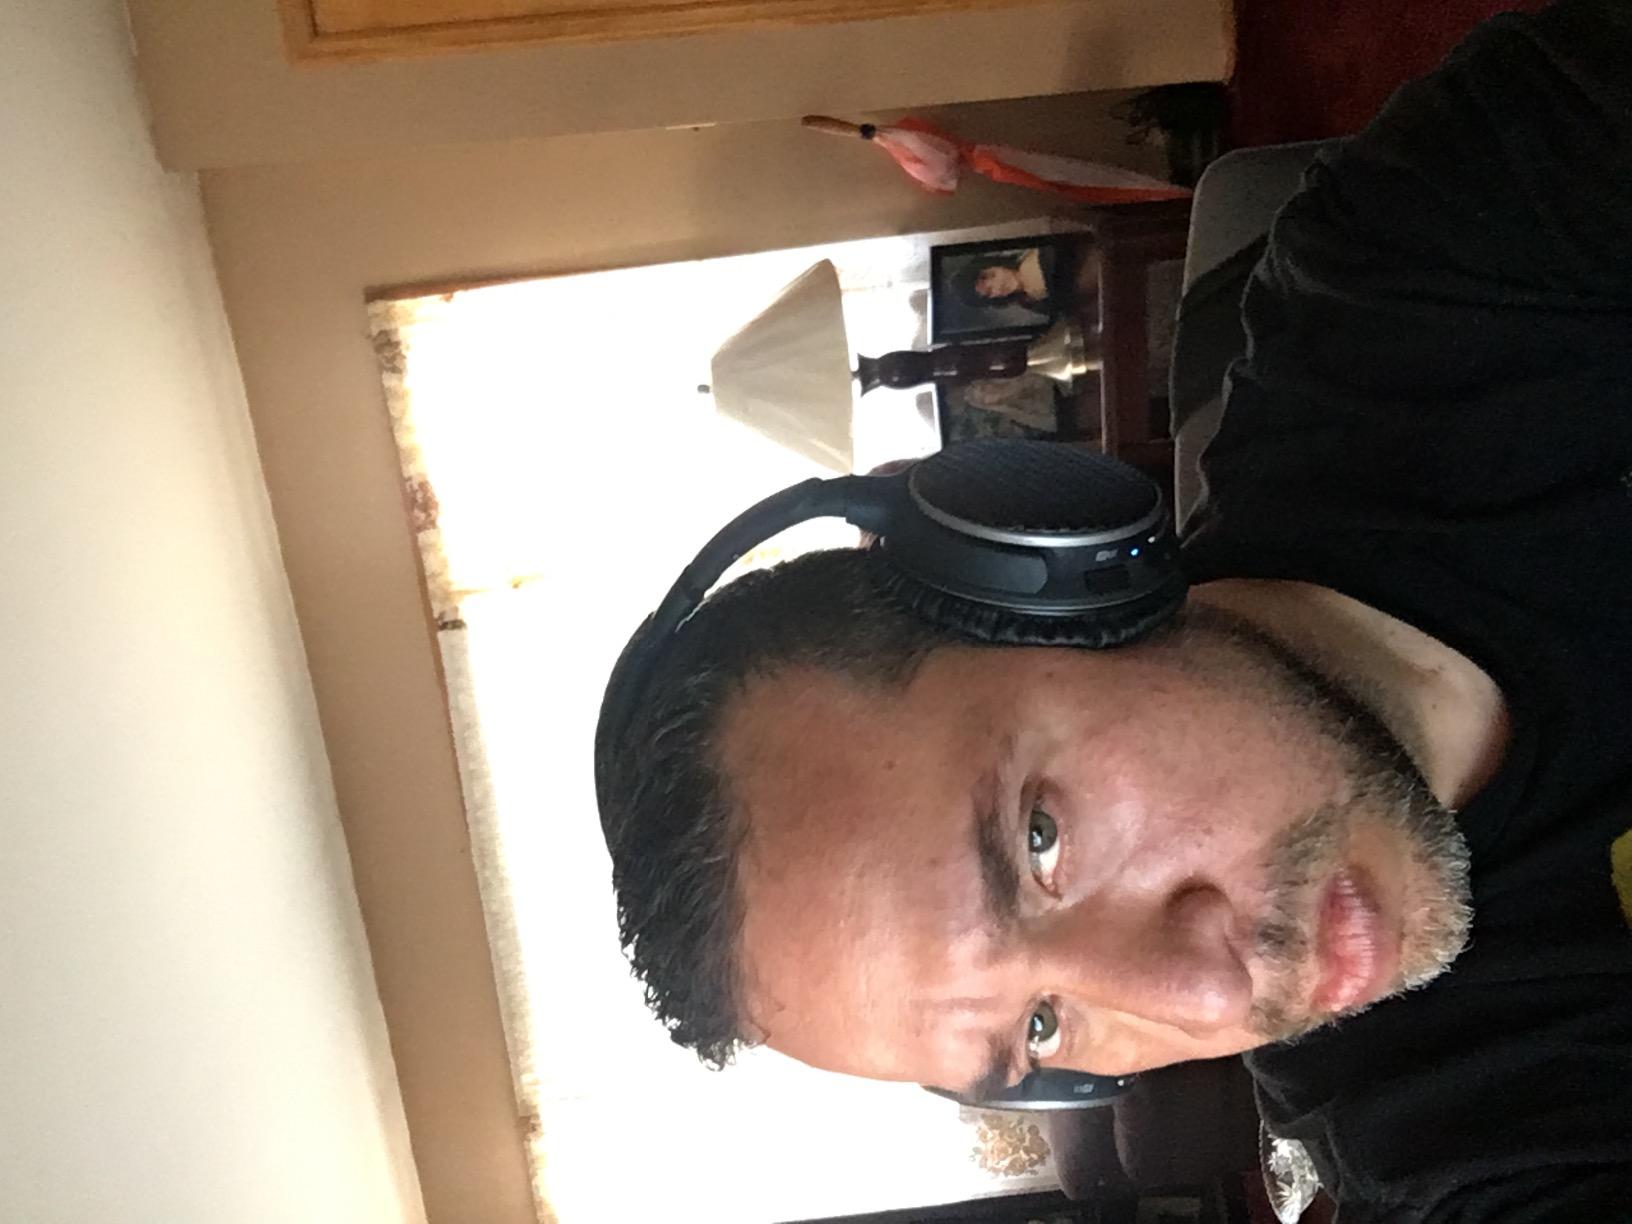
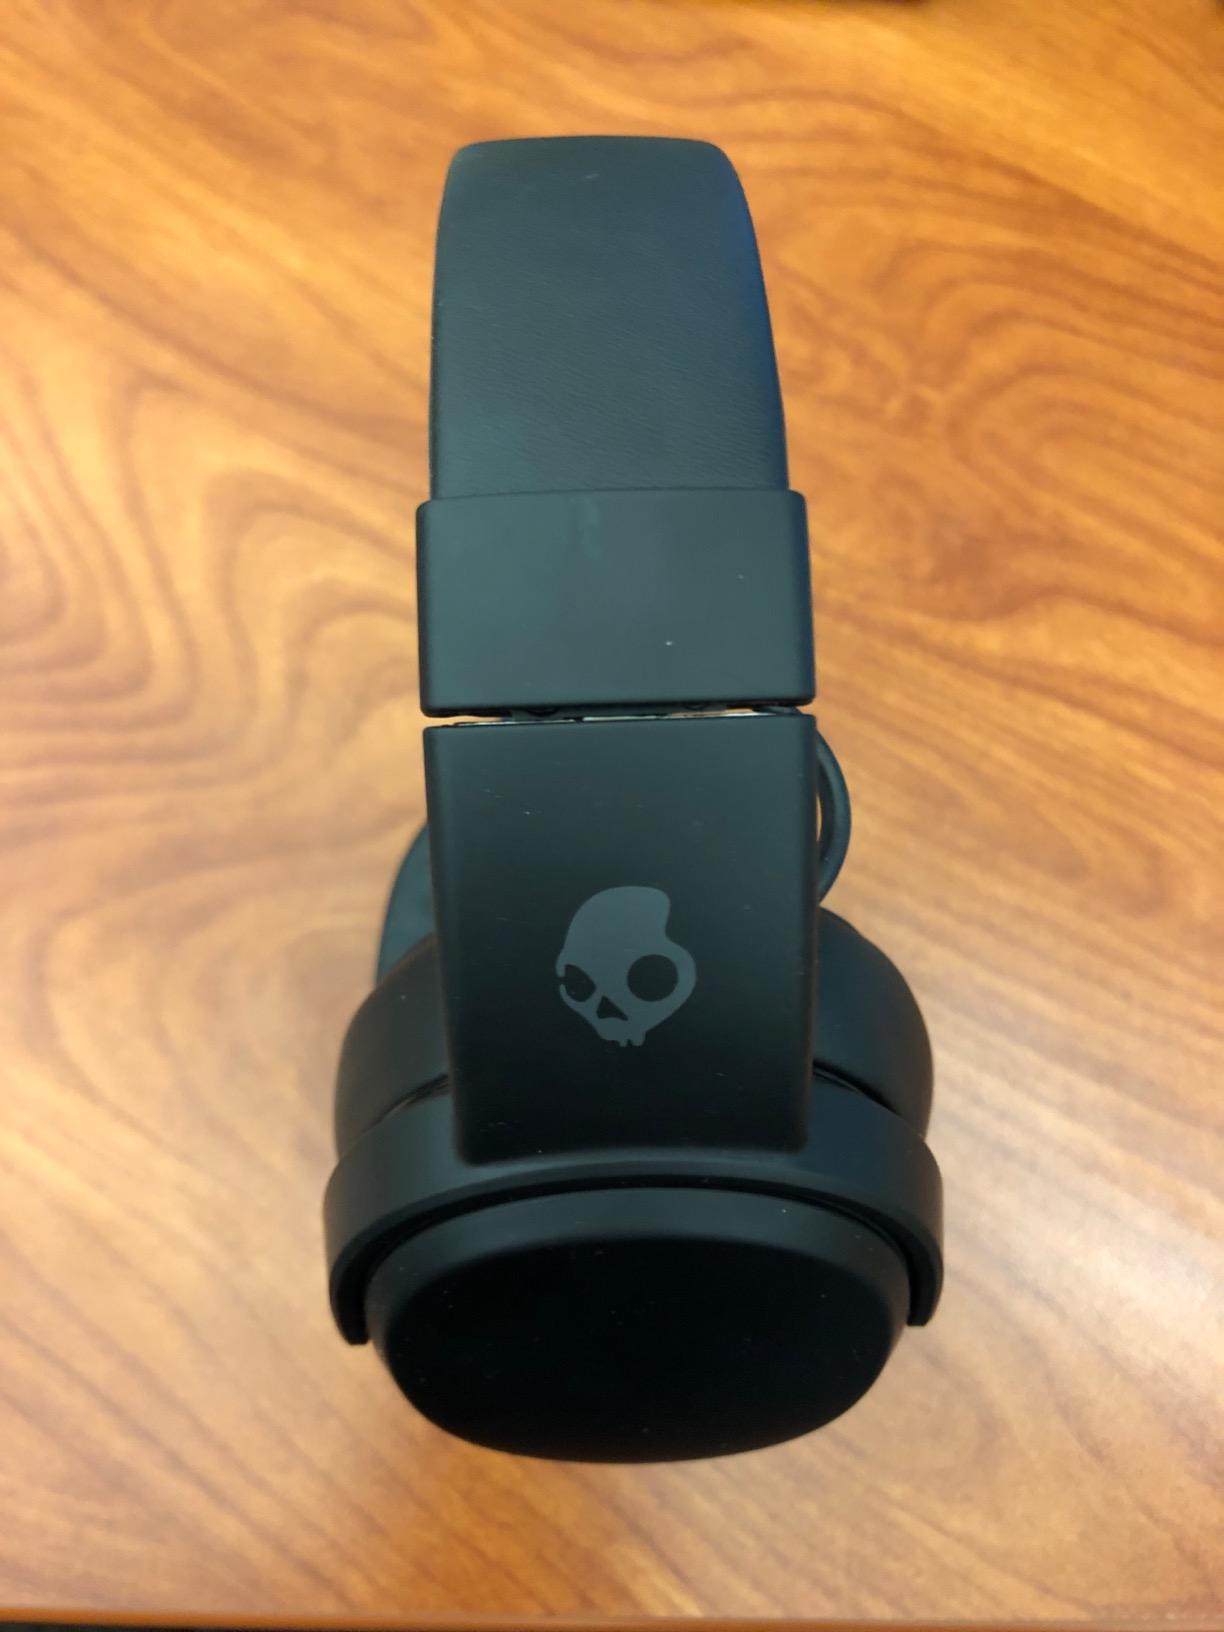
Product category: headphones
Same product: no